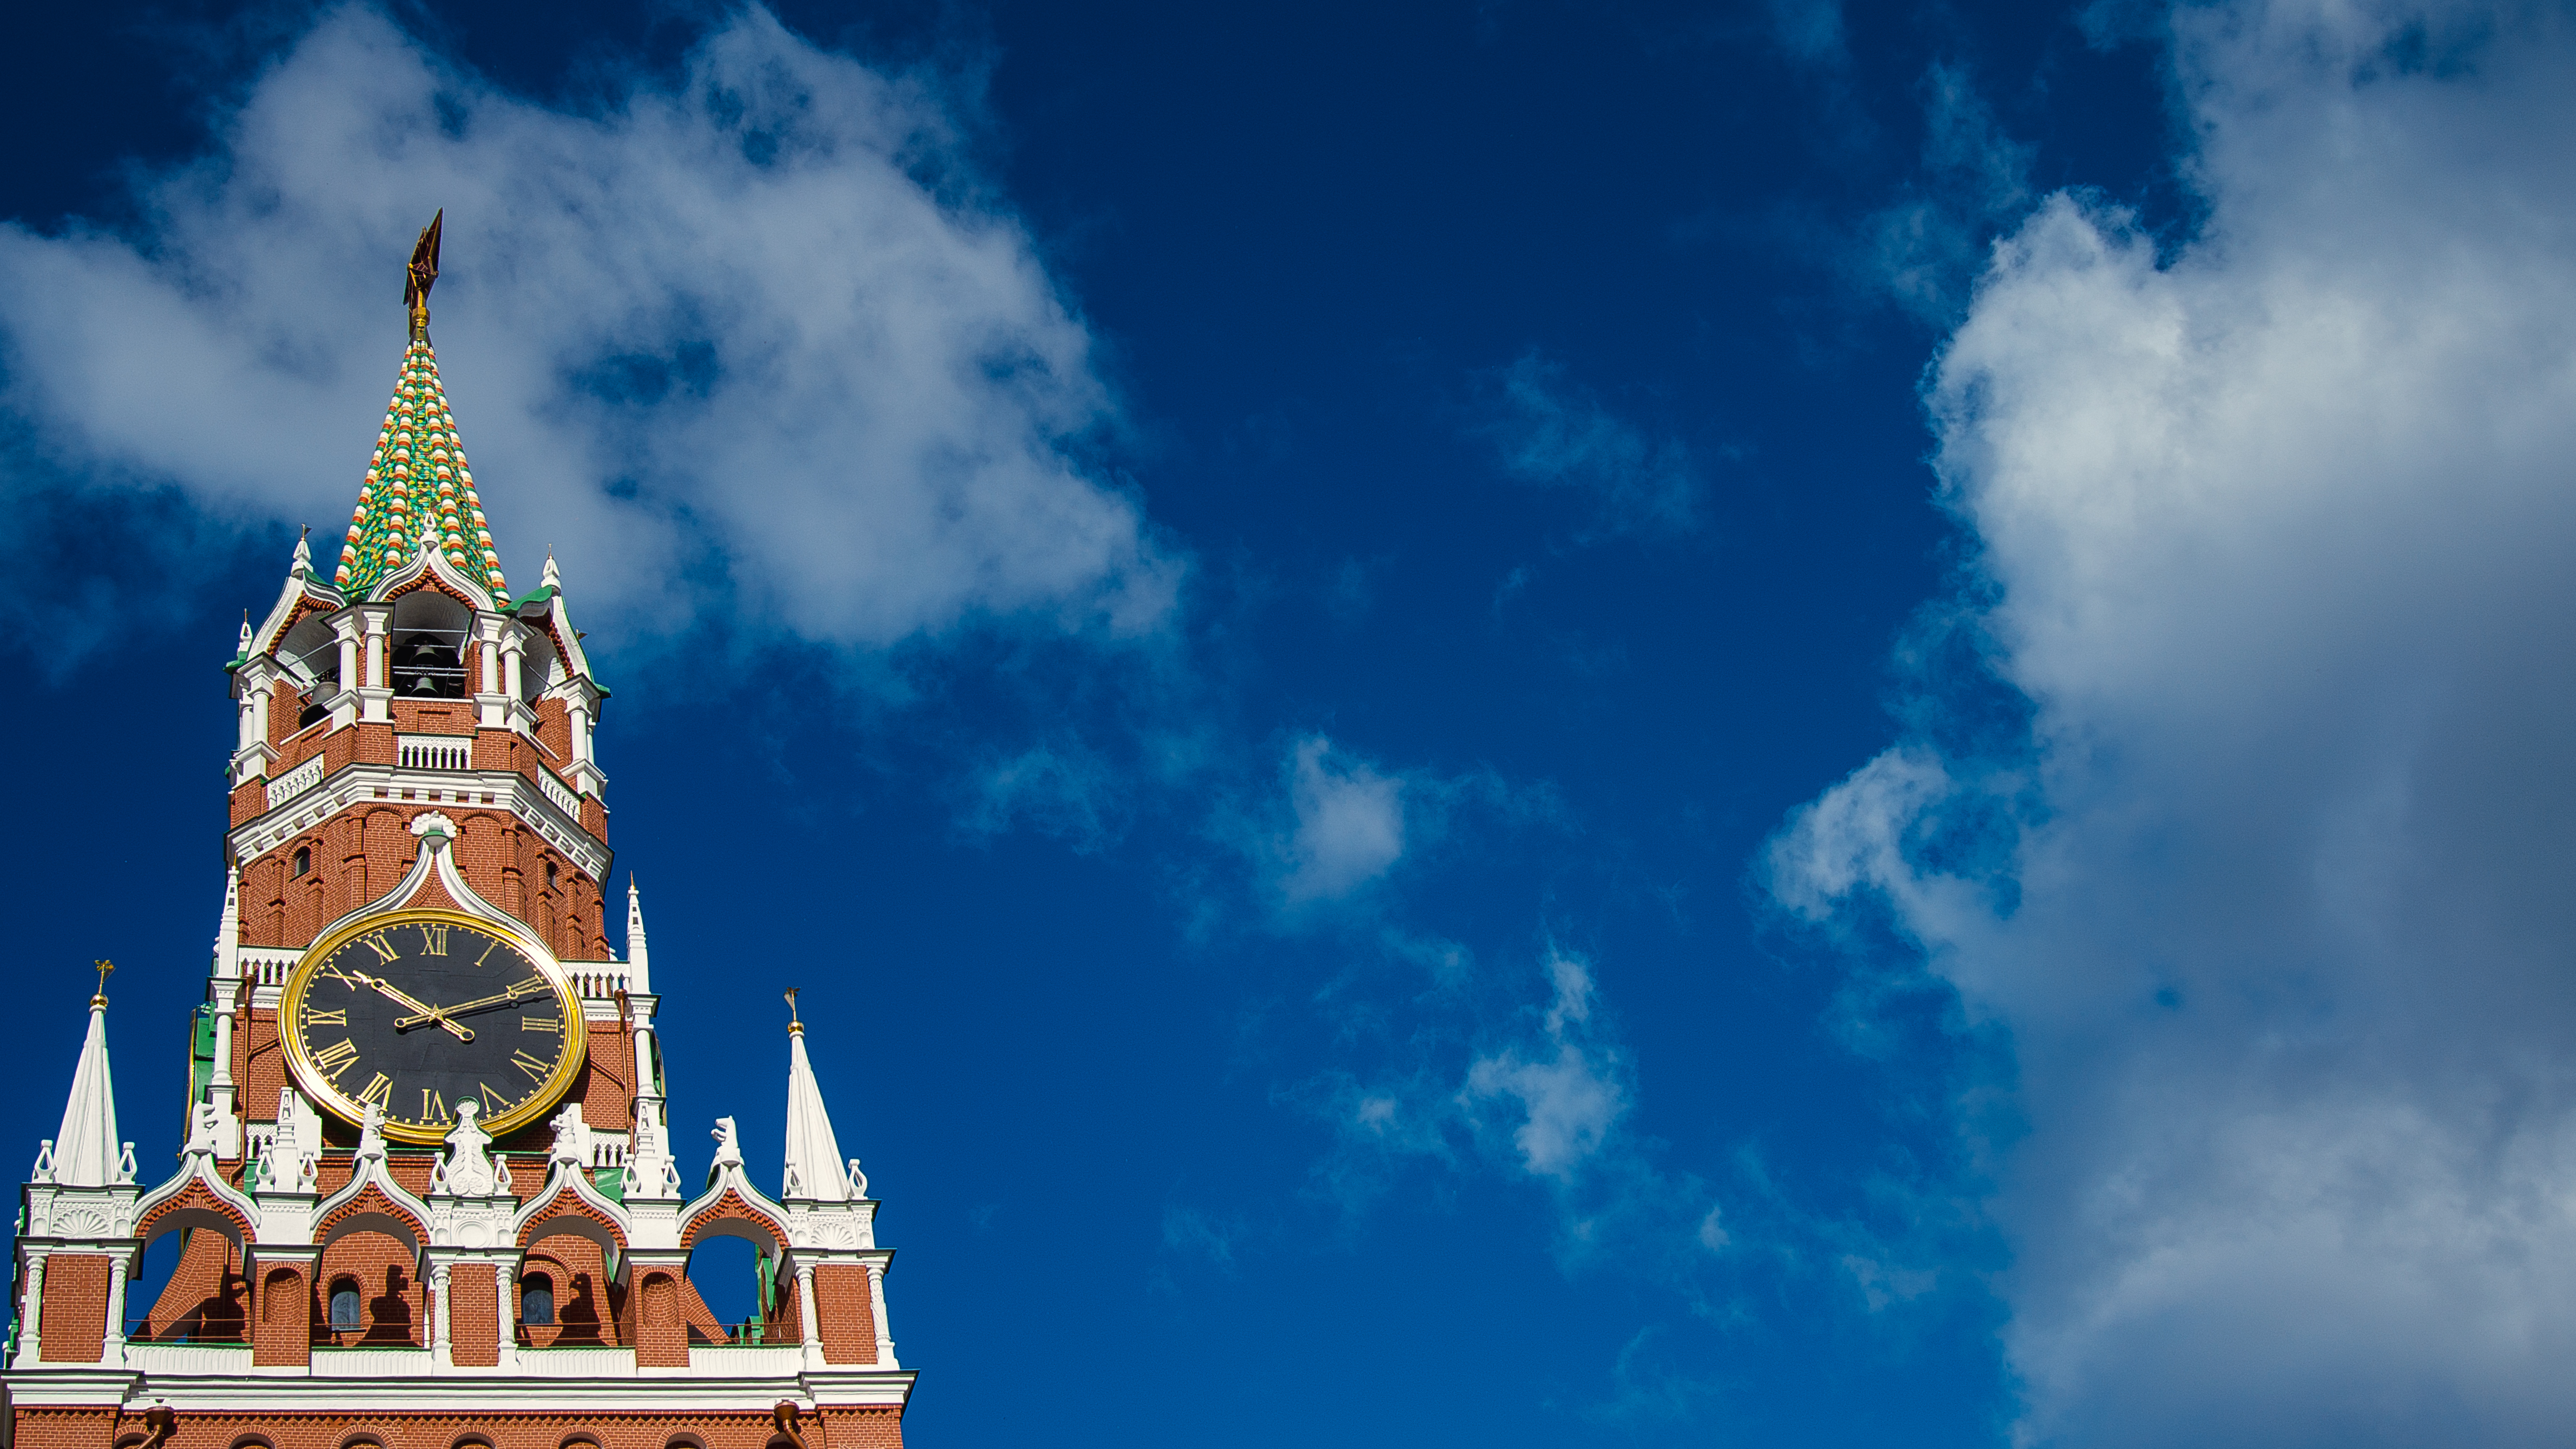
cloud, sky, tower, landmark, blue, place of worship, clouds, spire, moscow, russia, kremlin, The Spasskaya Tower